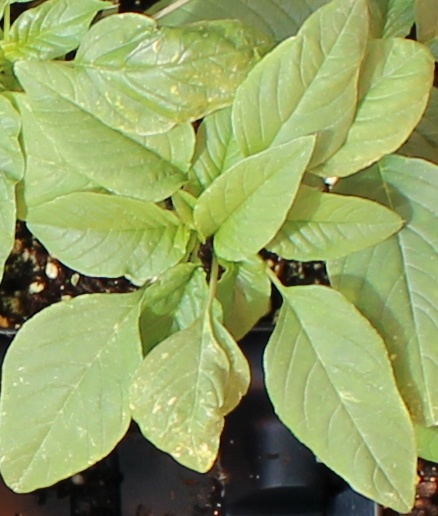
Label: Palmer Amaranth